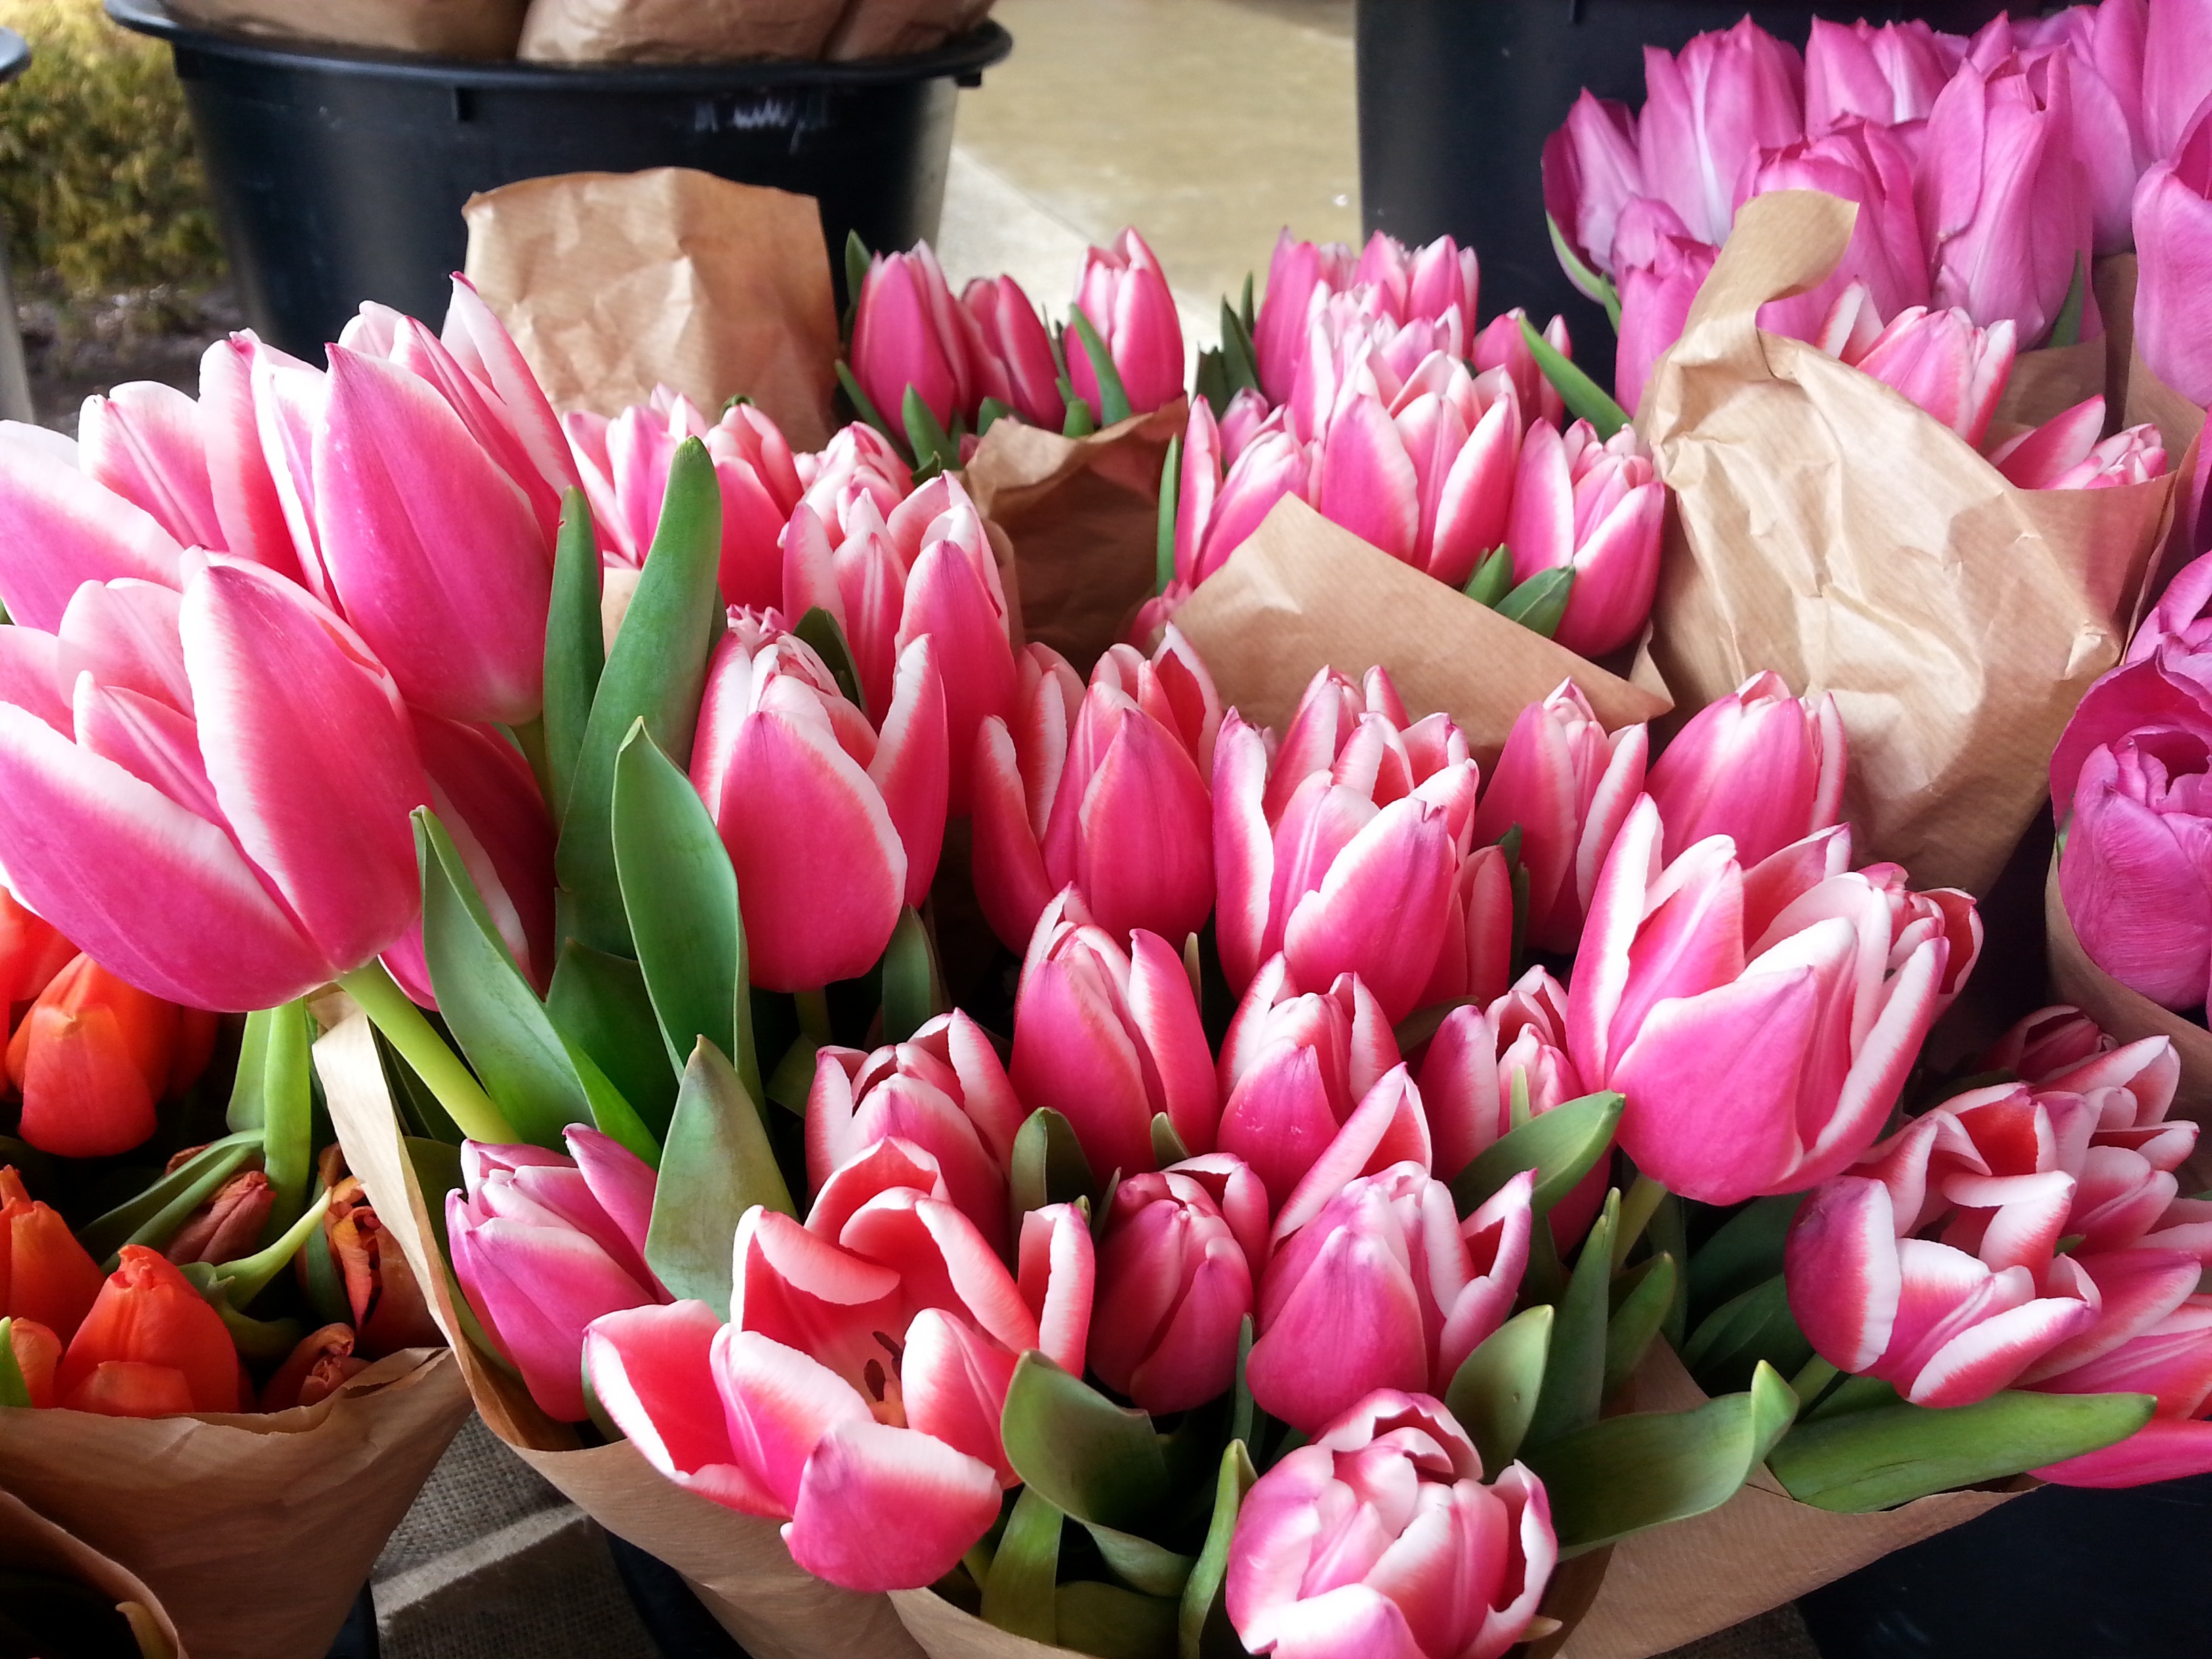
plant, flower, petal, tulip, bouquet, pink, flowers, tulips, floristry, flowering plant, flower bouquet, lily family, land plant